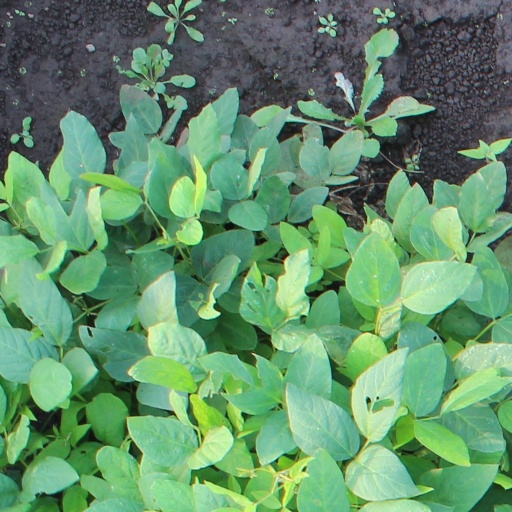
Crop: soybean